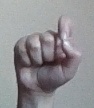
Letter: fa